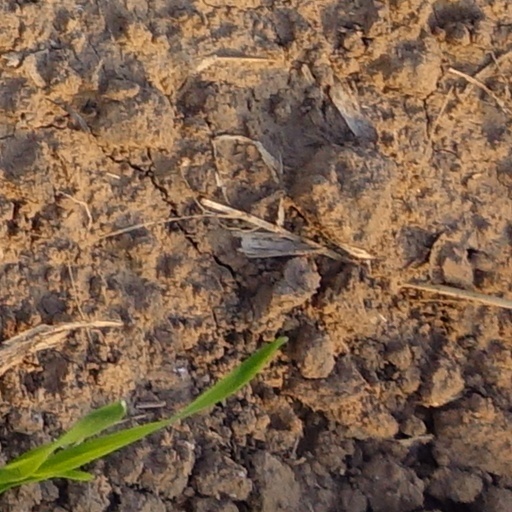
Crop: wheat